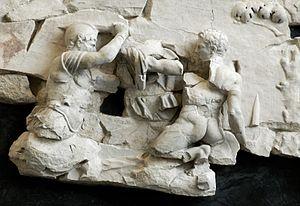
Duel, peut-être le combat entre les Horaces et les Curiaces, plus probablement celui entre Romulus et Rémus, placé par certains auteurs antiques à proximité du Ficus ruminalis. Marbre pentélique, fragment de la frise de la Basilique émilienne, Ier siècle av. J.-C.-Ier siècle apr. J.-C.
Le palais Massimo des Thermes est un palais du XIXᵉ siècle, situé à Rome, dans le quartier de Castro Pretorio, sur la Piazza dei Cinquecento, près de la gare Termini. Il doit son nom à la famille Massimo, qui en fut propriétaire, et aux thermes de Dioclétien, dont il est voisin.